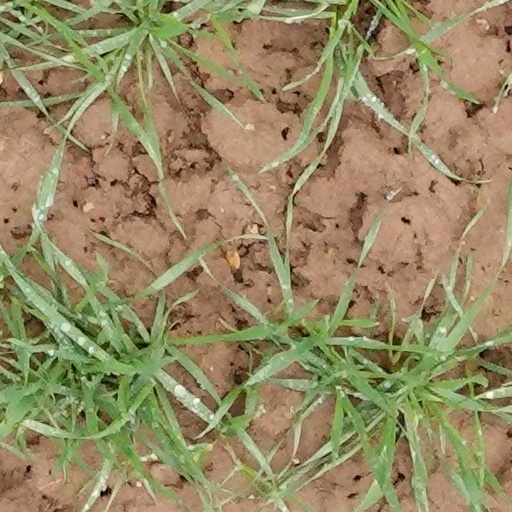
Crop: wheat